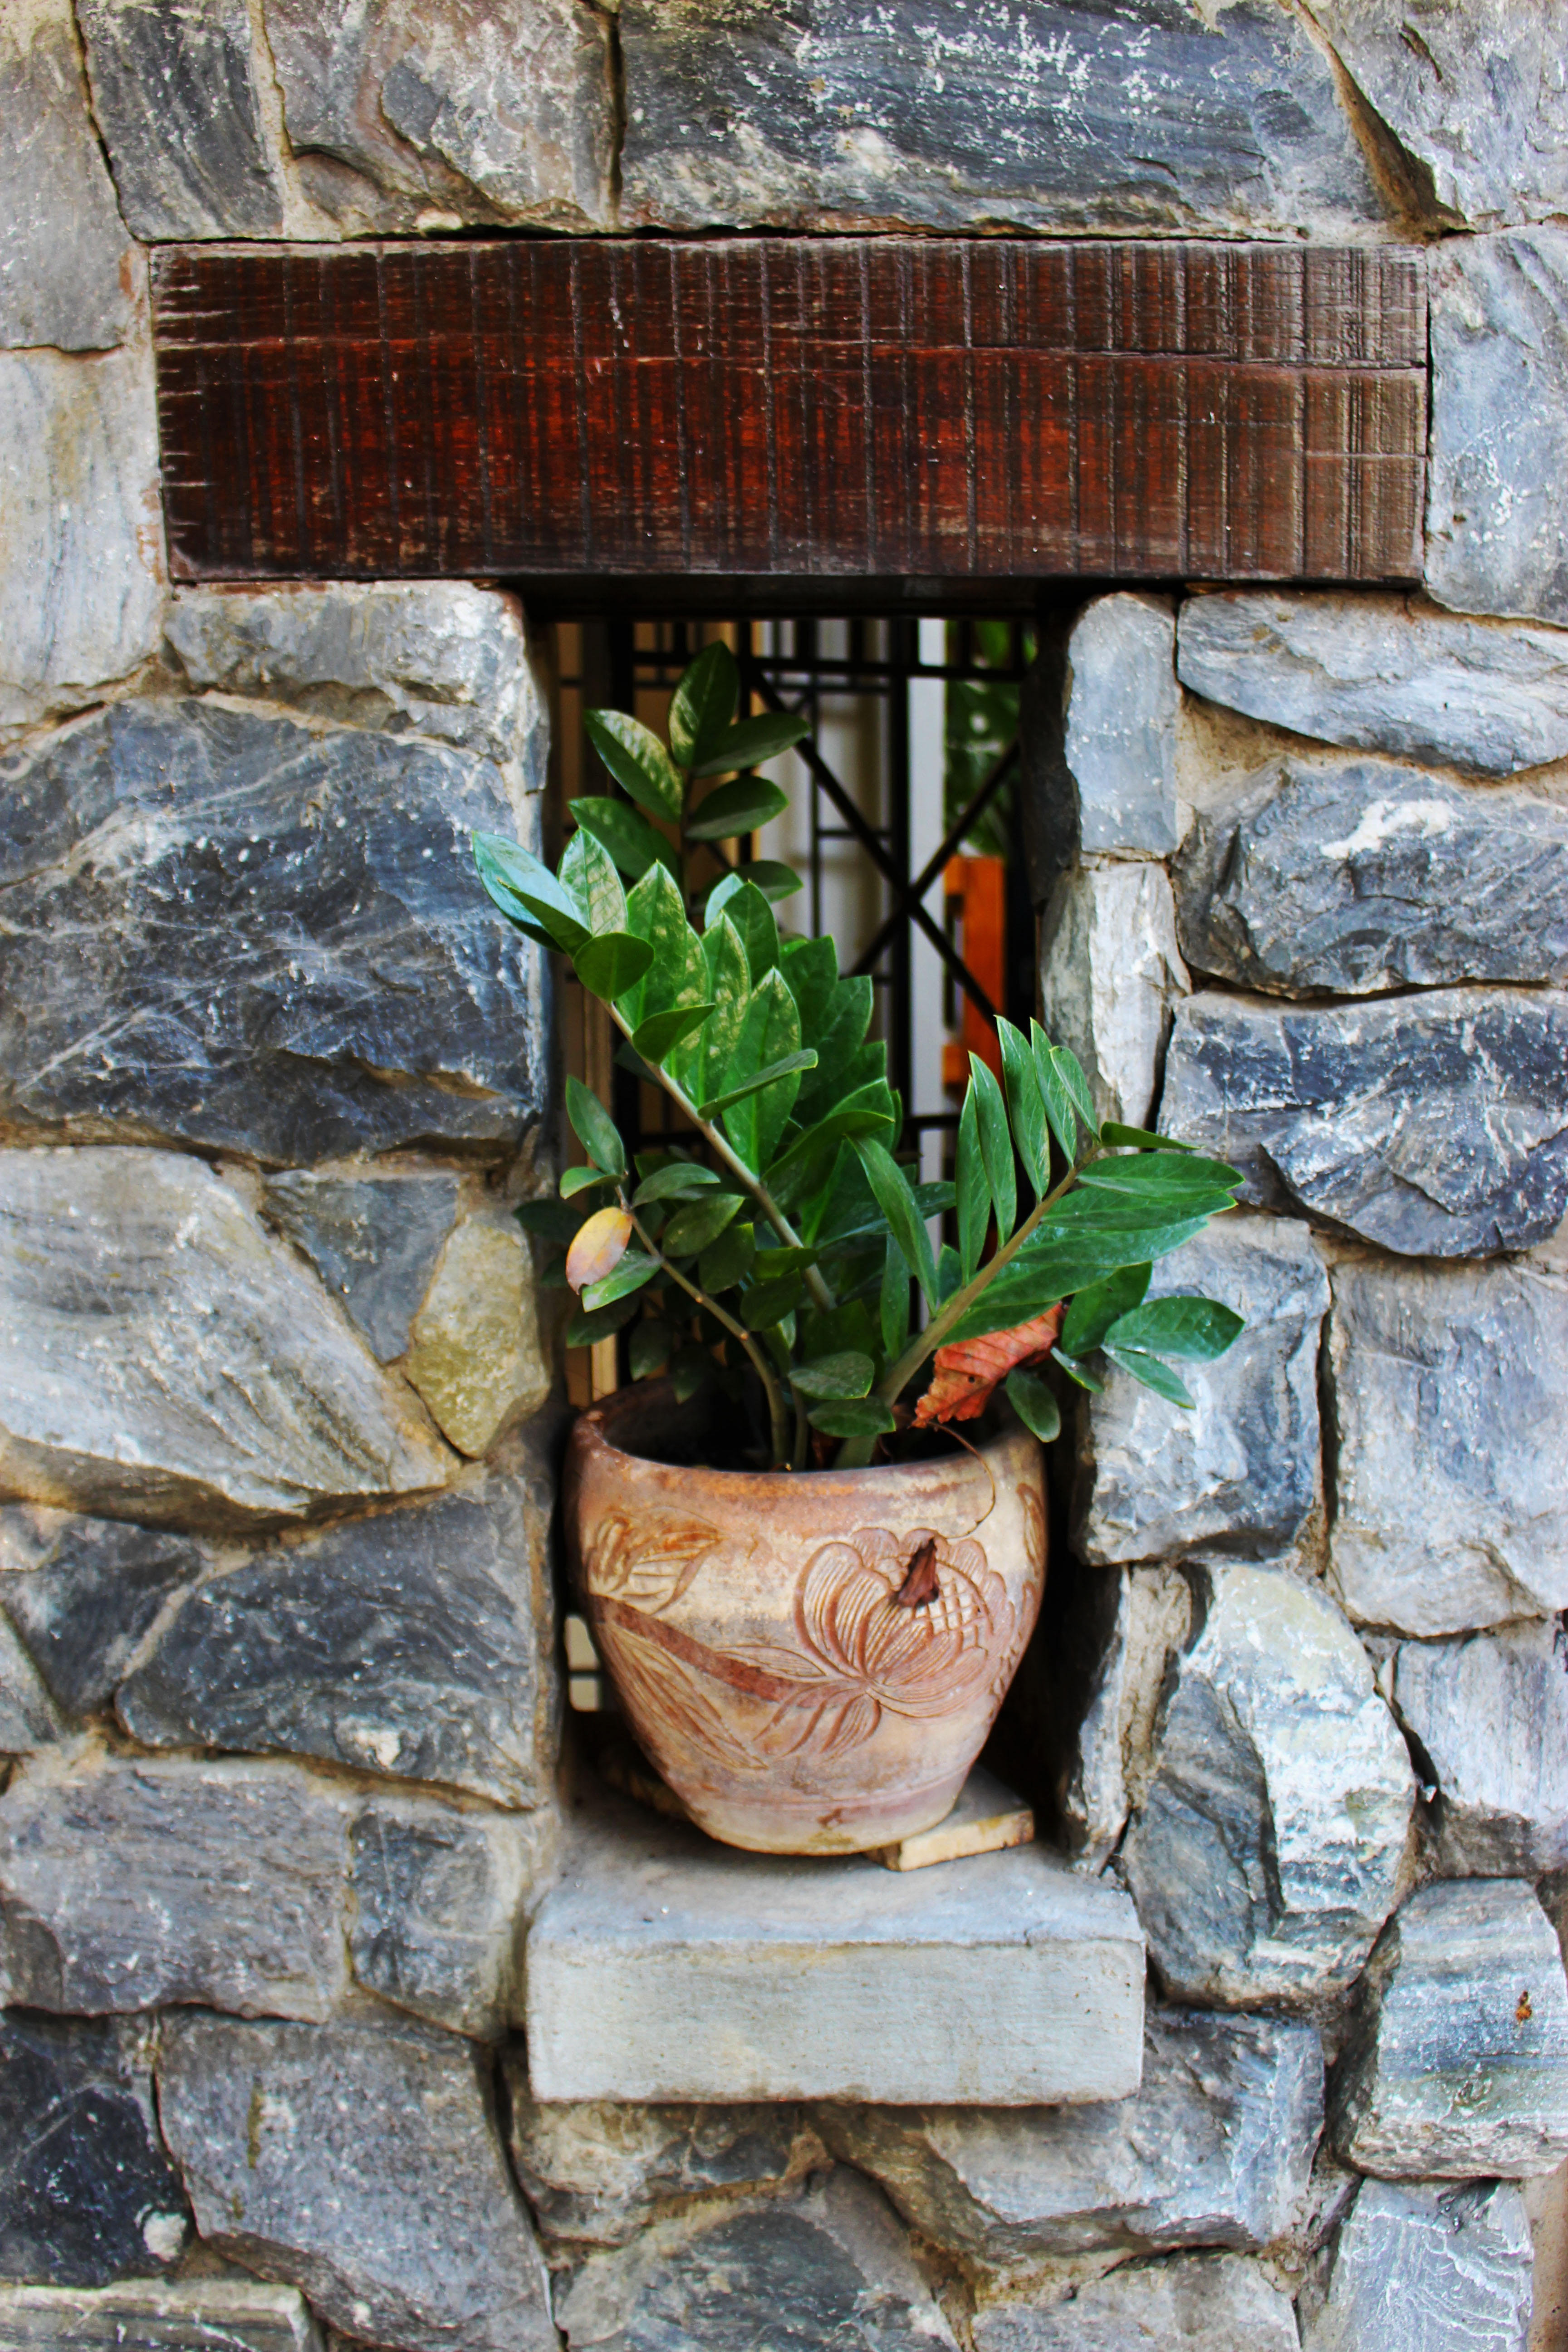
nature, outdoor, rock, architecture, plant, wood, street, house, window, building, home, wall, pot, stone, rustic, floral, idyllic, decoration, green, cottage, backyard, exterior, residential, stone wall, garden, lifestyle, brick, houseplant, flowers, potted, design, decorative, picturesque, fountain, style, flowerpot, quiet, yard, water feature, nook, outdoor structure, garden nook